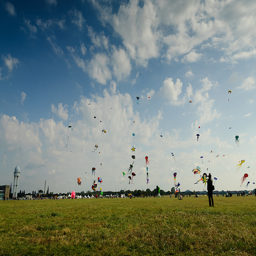
many kites flying in the air with people in a field
A green grassy field with kites being flown overhead
Kites and balloons are flying in the sky while people are in the background.
a person watches as a bunch of kites fly through the air
A group of people standing on a field flying kites.